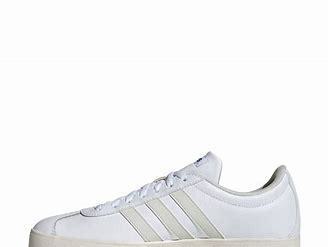
Brand: Adidas
Model: VL Court 2